Dancing Days (film)

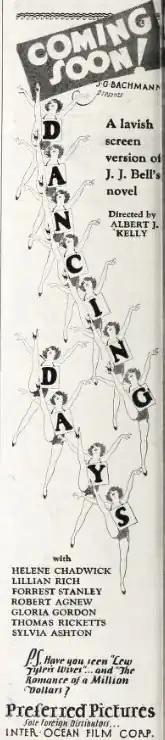
Advertisement

Dancing Days is a 1926 American silent romantic drama film directed by Albert H. Kelley and starring Helene Chadwick, Forrest Stanley, and Lillian Rich. It is based on the 1910 novel of the same name by the British writer J.J. Bell. The films depicts a married man who falls in love with a flapper, and is increasingly dominated by his new love interest.